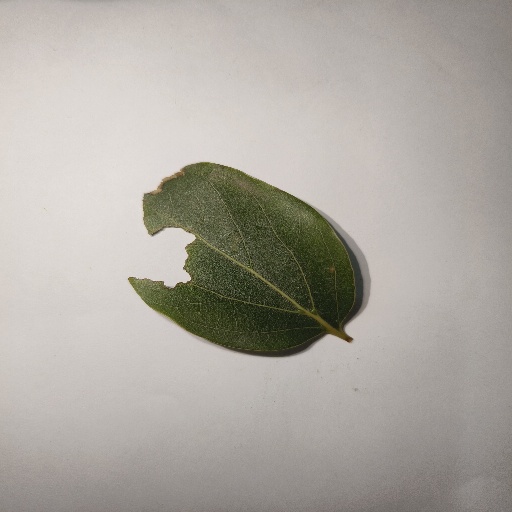
Species: Camphor
Leaf condition: Shot Hole